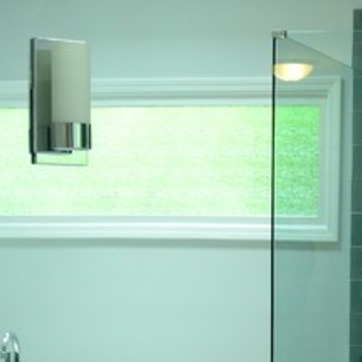
Material: mirror